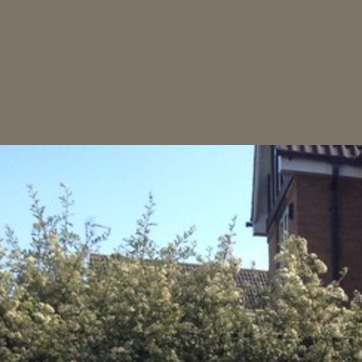
Material: sky